Her Little Majesty (1925 film)

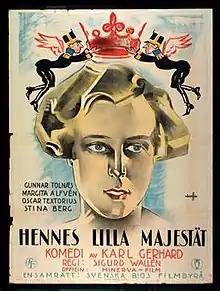

Her Little Majesty (Swedish: Hennes lilla majestät) is a 1925 Swedish silent comedy drama film directed by Sigurd Wallén and starring Margita Alfvén, Gunnar Tolnæs and Stina Berg. It was shot at the Råsunda Studios in Stockholm. The film's sets were designed by the art director Vilhelm Bryde. It was remade as a 1939 film of the same title.